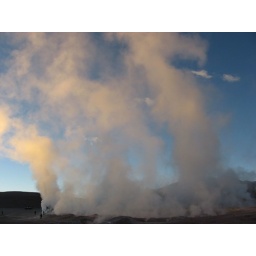
The steam and sulfur gases were lit up pink and orange as the sun came over the eastern ridge.